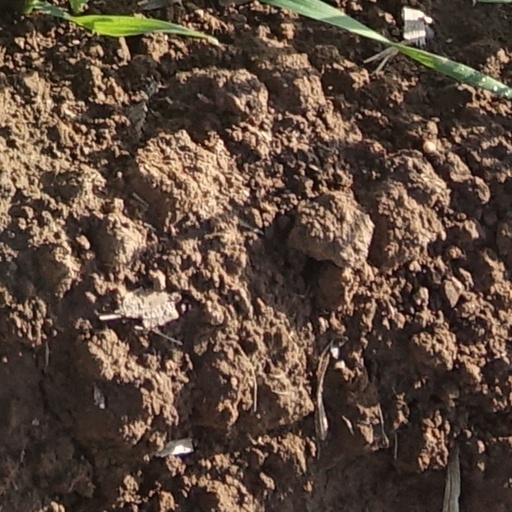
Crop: wheat